Corso Pecori Giraldi

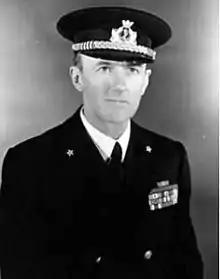

Corso Pecori Giraldi (Pozzuoli, 9 July 1899 – Freiburg im Breisgau, 17 May 1964) was an Italian admiral. He commanded Italian naval forces in Greece and later the battleship "Vittorio Veneto" during World War II, and after the war he became Chief of Staff of the Italian Navy from 1955 to 1962.